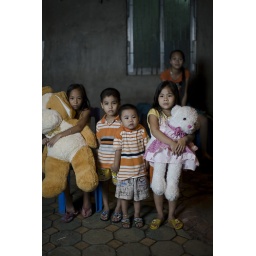
Stuffed animals and children beside night market